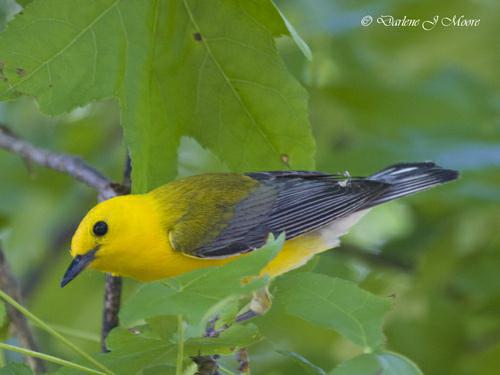
A photo of a prothonotary warbler